ICRANet

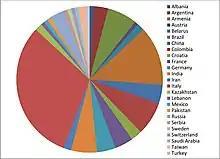
Geographical distribution of IRAP PhD students.

Since 2005 ICRANet co-organizes an International Ph.D. program in Relativistic Astrophysics — International Relativistic Astrophysics Ph.D. Program, IRAP-PhD, the first joint PhD astrophysics program with: ASI - Italian Space Agency (Italy); Bremen University (Germany); Carl von Ossietzky University of Oldenburg (Germany); CAPES - Brazilian Federal Agency for Support and Evaluation of Graduate Education (Brazil); CBPF - Brazilian Centre for Physics Research (Brazil); CNR - National Research Council (Italy); FAPERJ -Foundation "Carlos Chagas Filho de Amparo à Pesquisa do Estado do Rio de Janeiro" (Brazil); ICRA - International Center for Relativistic Astrophysics (Italy); ICTP - Abdus Salam International Centre for Theoretical Physics (Italy); IHES - Institut Hautes Etudes Scientifiques (France); Indian centre for space physics (India); INFN - National Institute for Nuclear Physics (Italy); NAS RA - Armenian National Academy of Sciences (Armenia); Nice University Sophia Antipolis (France); Observatory of the Côte d'Azur (France); Rome University - “Sapienza” (Italy); Savoy University (France); TWAS - Academy of sciences for the developing world; UAM - Metropolitan Autonomous University (Mexico); UNIFE - University of Ferrara (Italy).